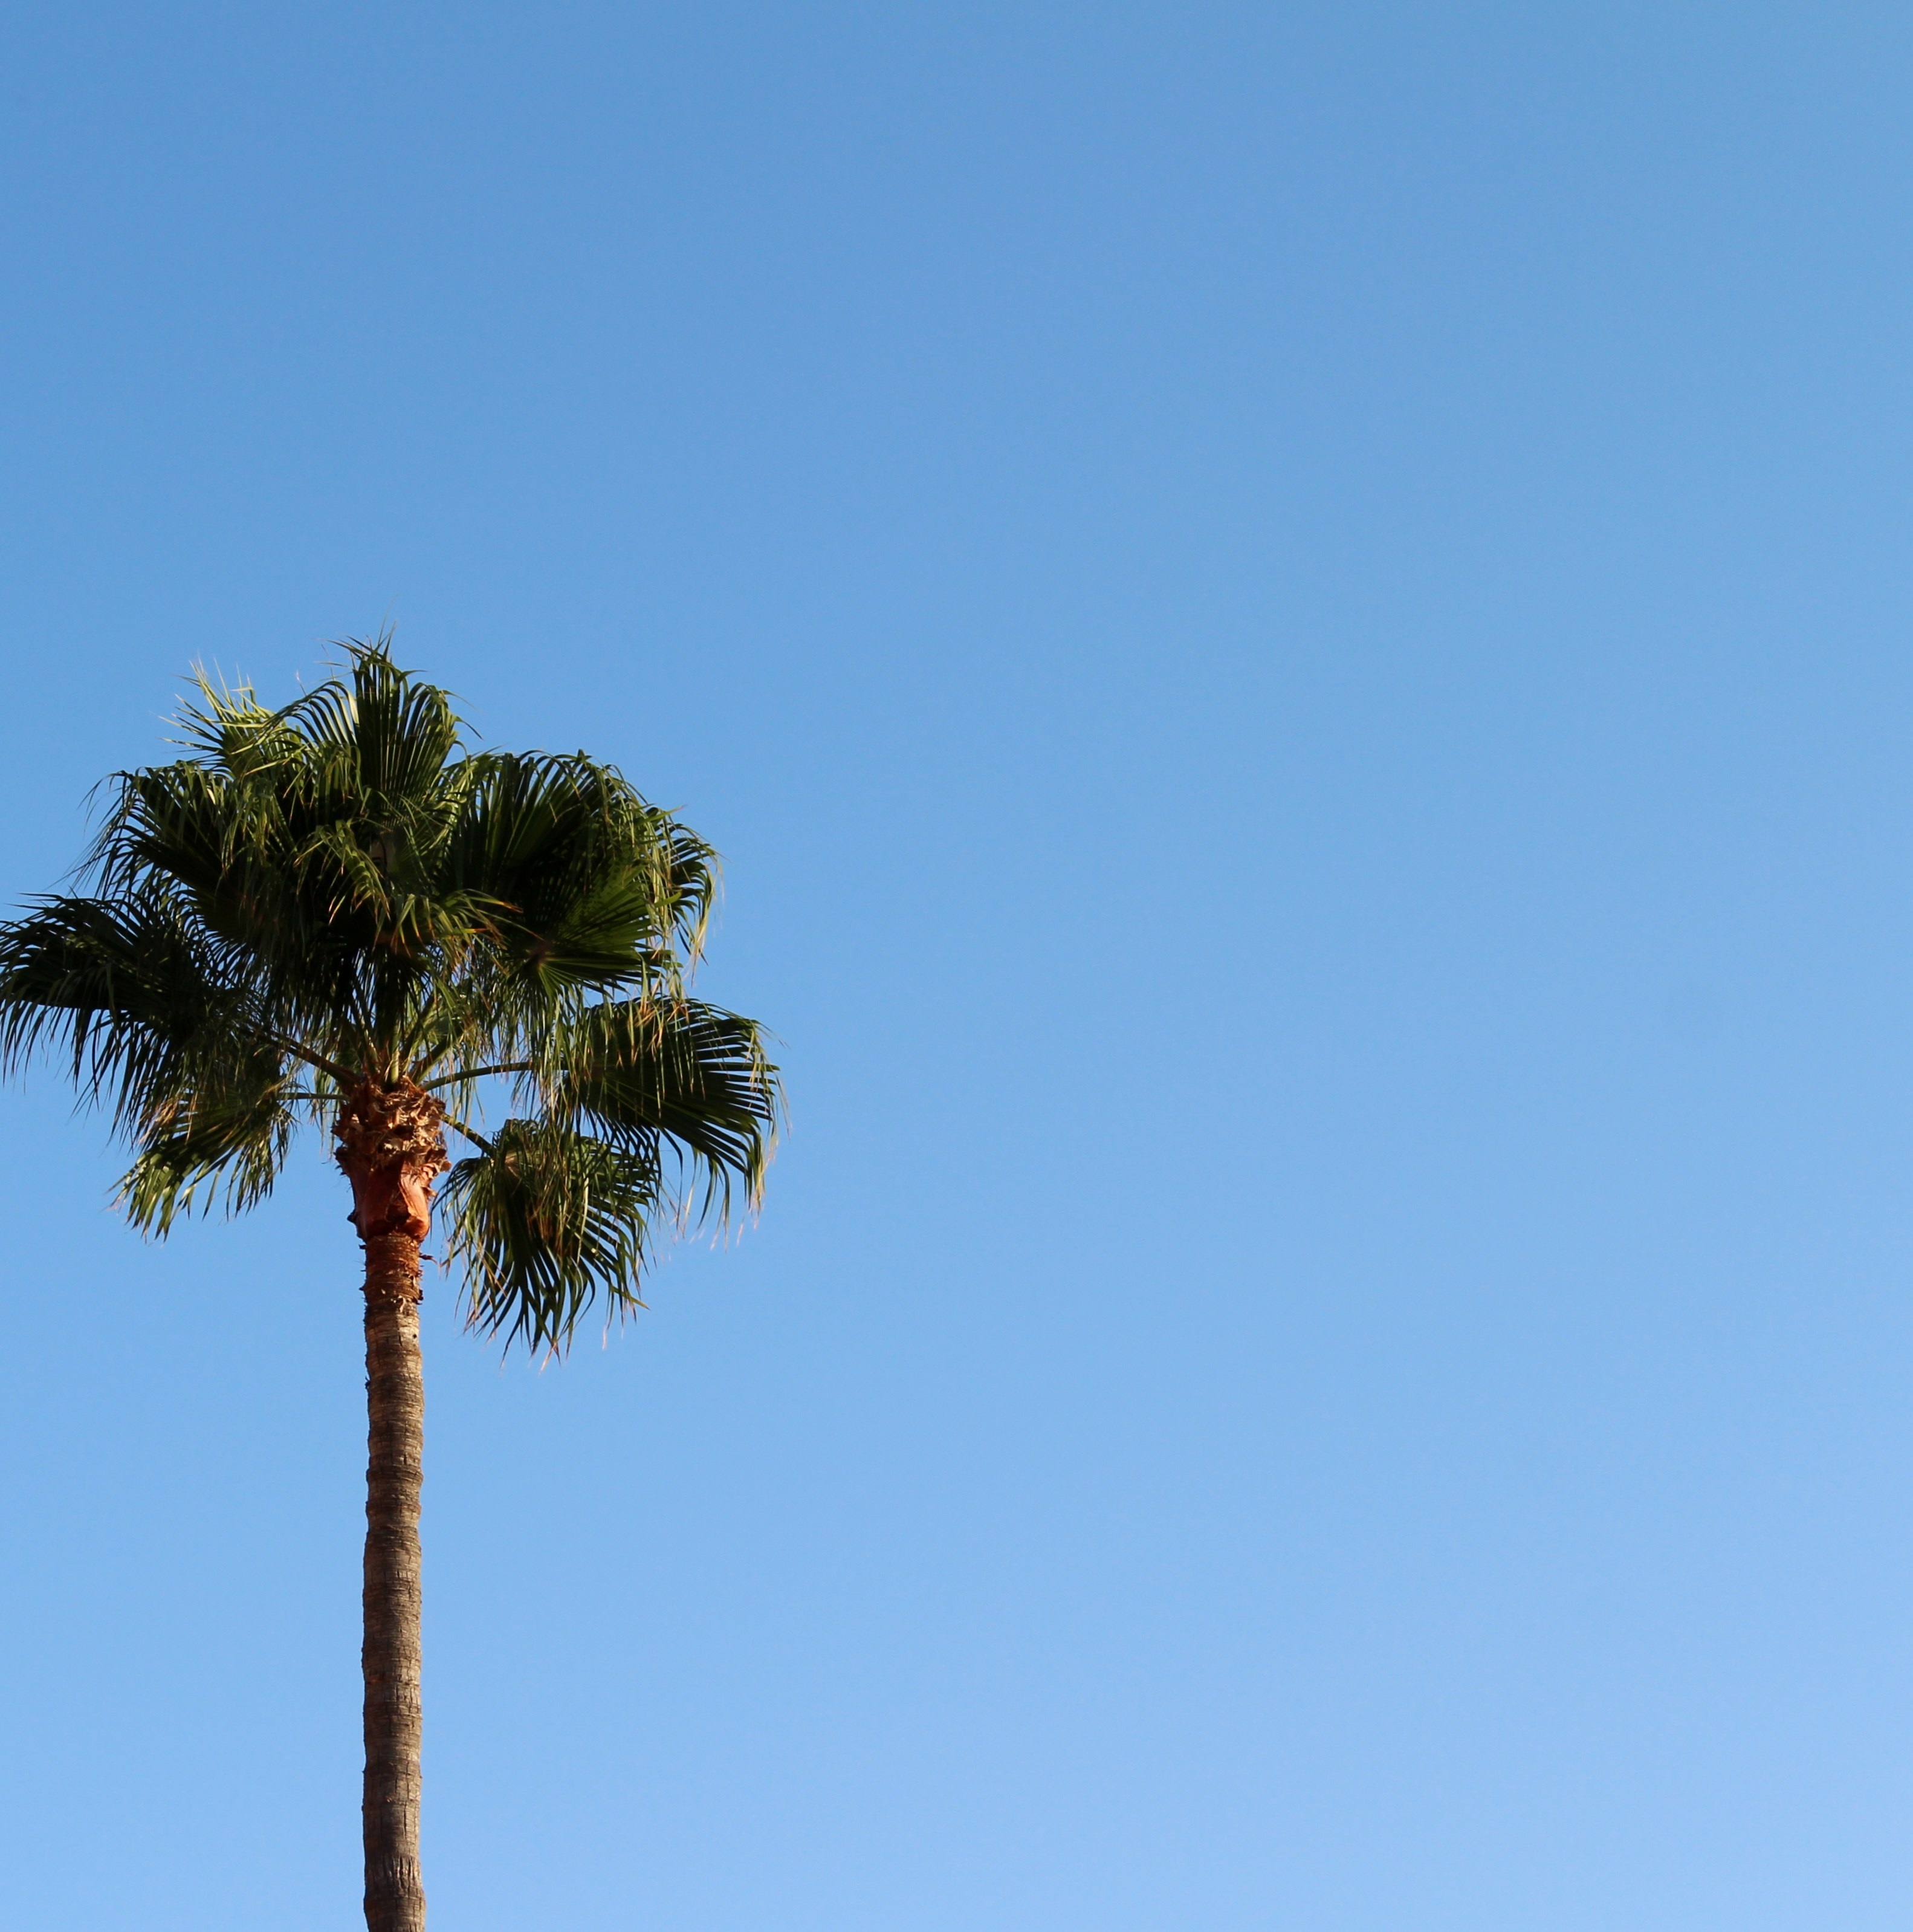
sea, tree, branch, plant, sky, flower, wind, palm, tropical, holiday, background, flowering plant, woody plant, land plant, arecales, palm family